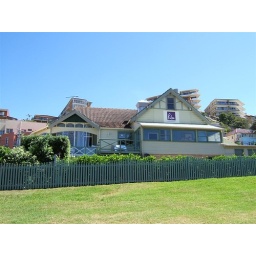
Italian restaurant Pilu at Freshwater, located in a restored beach house overlooking Freshwater Beach on Sydney's Northern Beaches.